Institute of Technology, Guru Ghasidas University

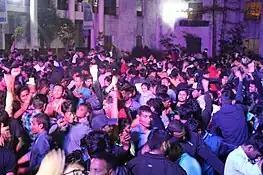
EDM-night at EQUILIBRIO'19

"Kalrav" is the event organised by the sophomores every year to welcome the freshers to the college. The college has an English monthly,"Odyssey", which gives a report of all the happenings, and promotes the students by giving them a platform to write and express.